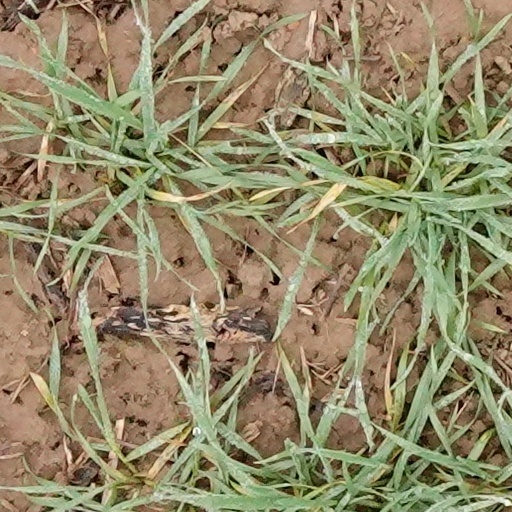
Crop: wheat